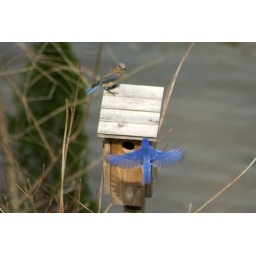
the nest building is shared by both the male and female... but, it's the male who protects and guards the nest ...